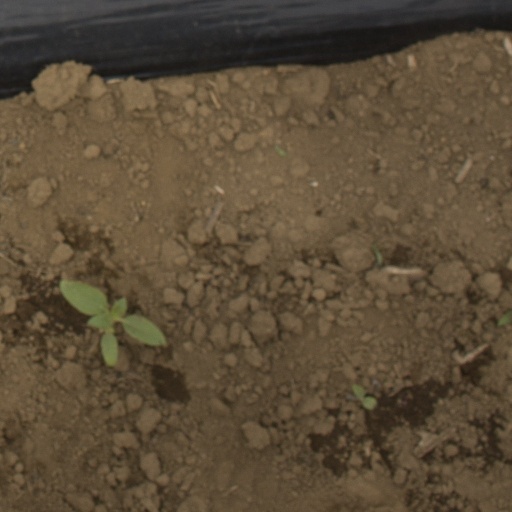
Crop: Jerusalem artichoke